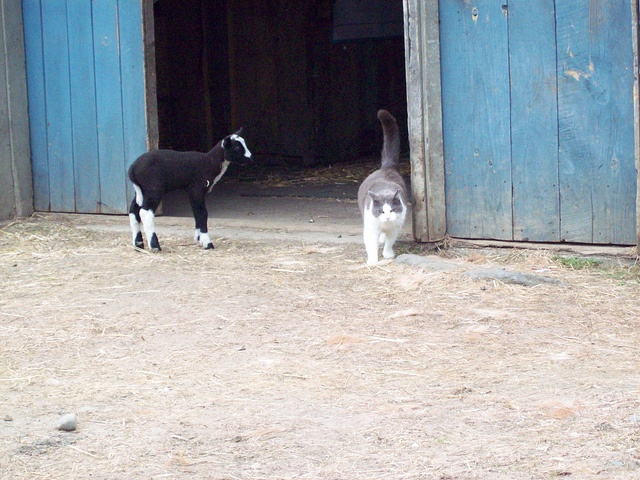
A black sheep standing next to a cat in an entrance.
A black goat watches the cat walk out of a doorway.
A small goat looking at a cat near a barn
A goat watching a cat walking out of a barn.
A gray and white cat near a black goat outside of a barn.